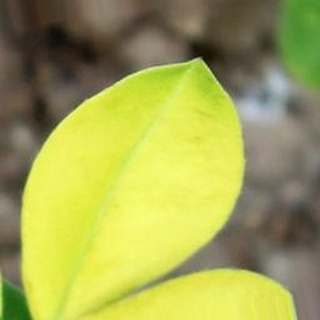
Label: groundnut_nutrition_deficiency